Devon Lowery

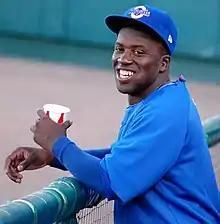
Lowery with the Omaha Royals in 2010

Devon Eugene Lowery (born March 24, 1983) is a retired professional baseball pitcher, who played for the Kansas City Royals in 2008.